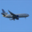
Label: airplane